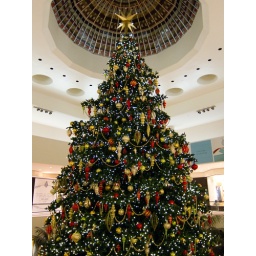
christmas tree in south coast plaza